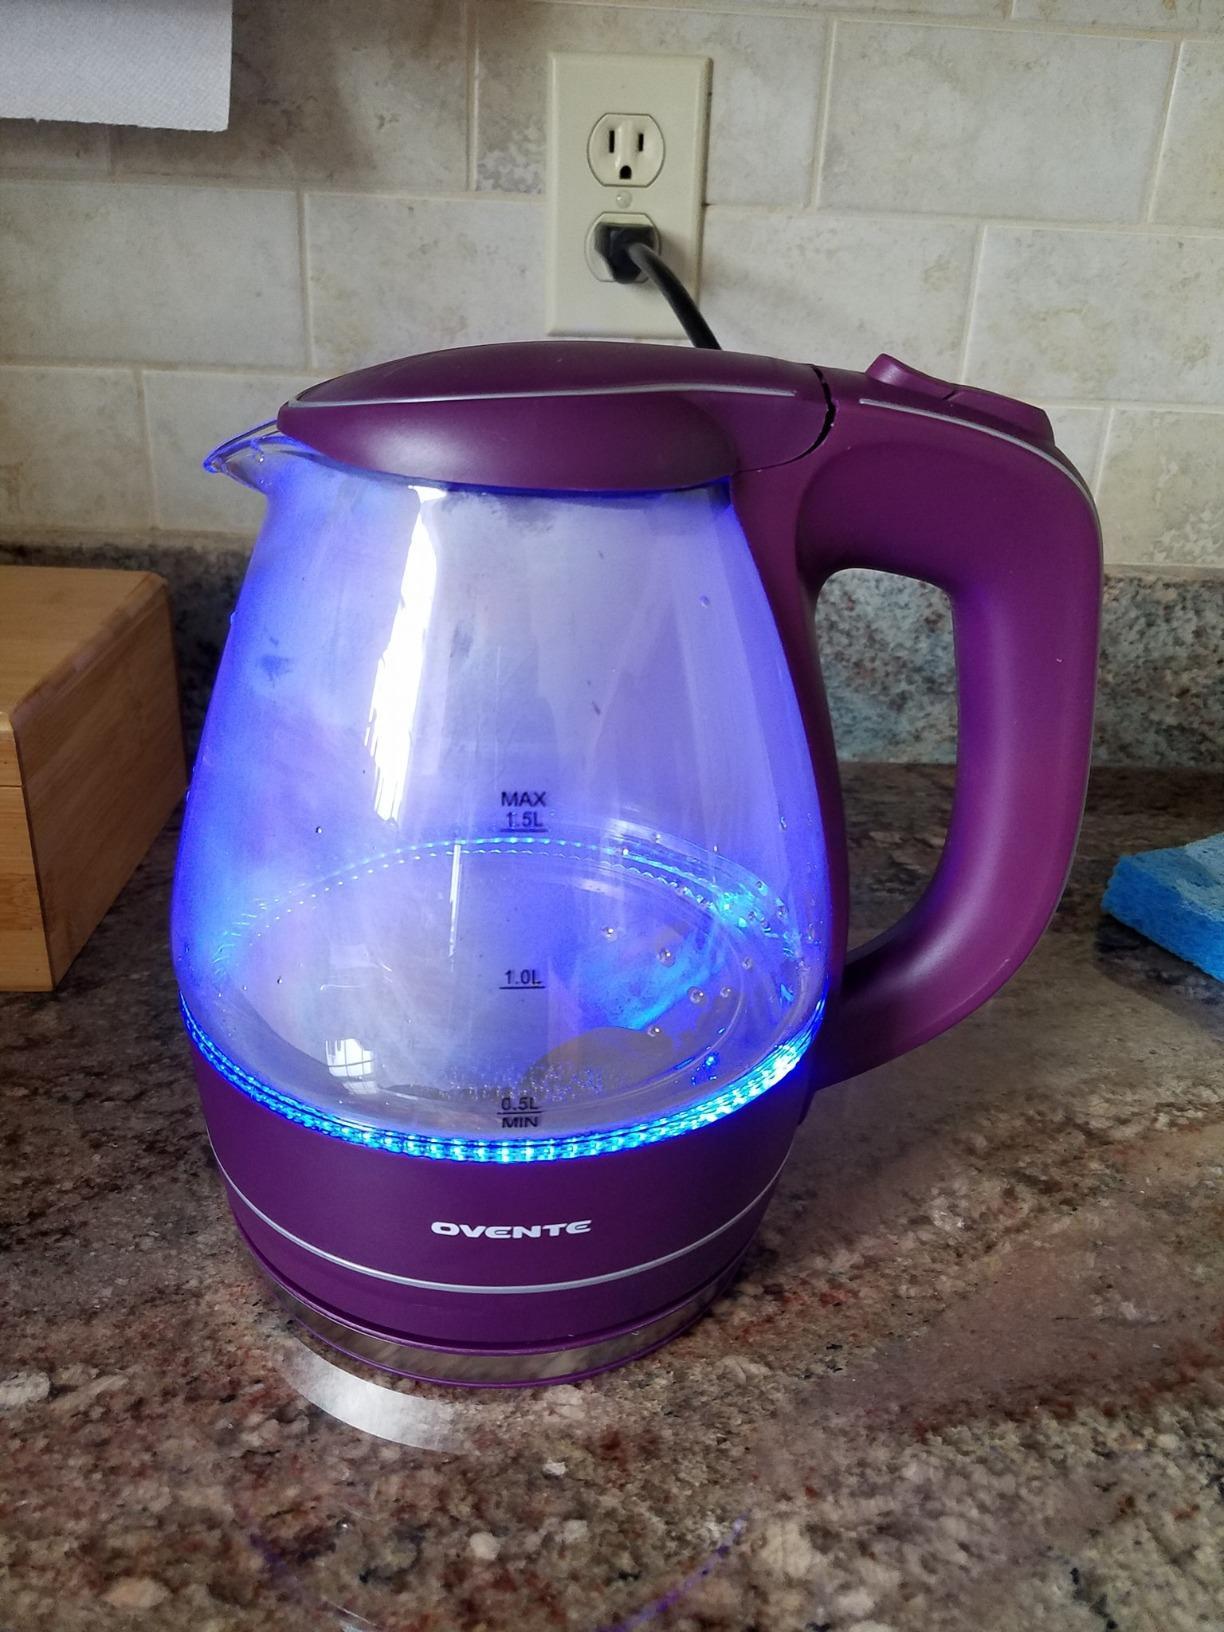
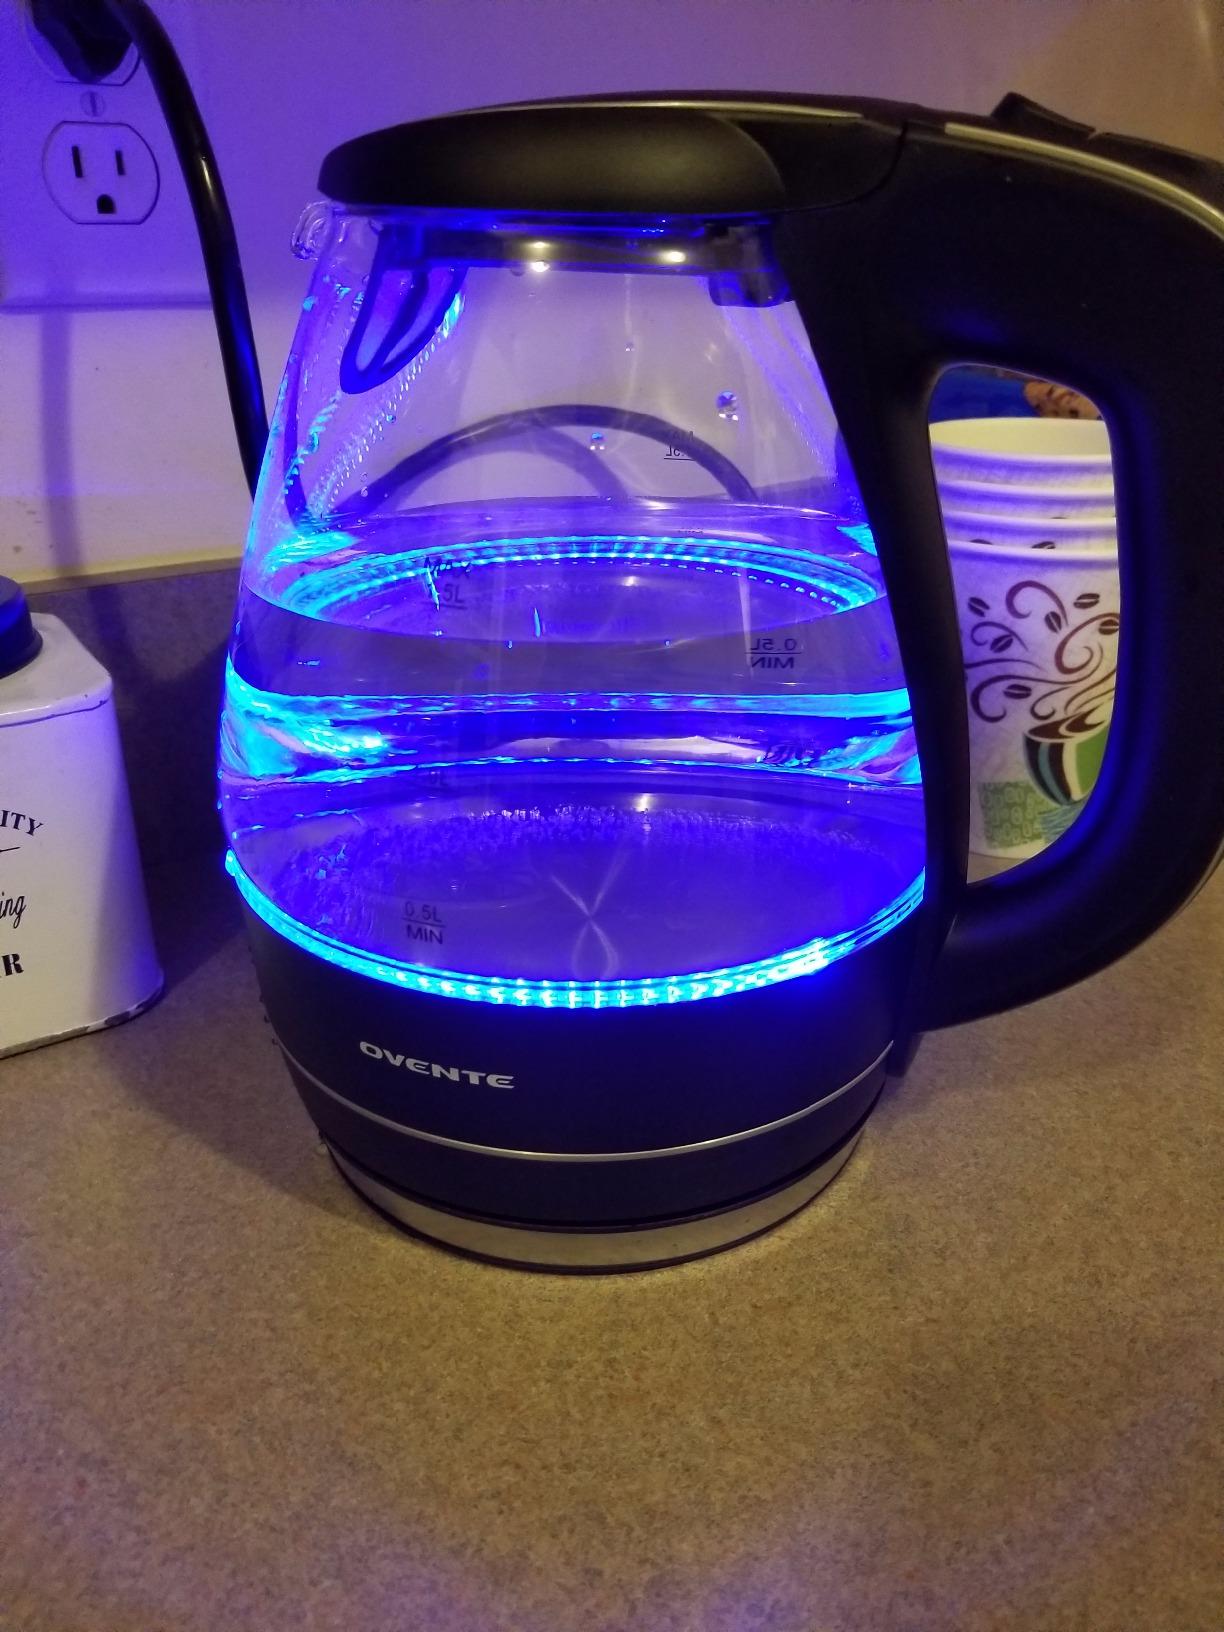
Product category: items_kettle
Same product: no